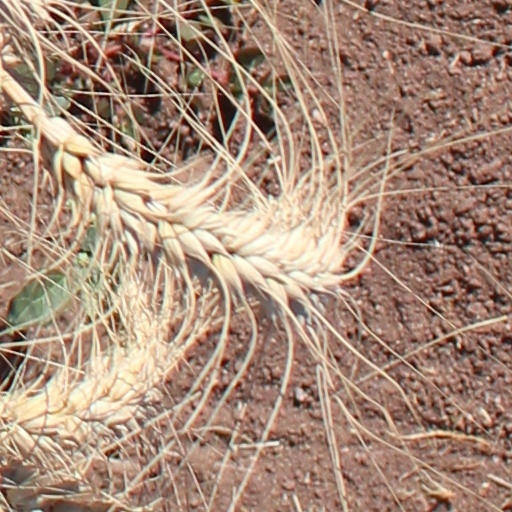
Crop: wheat